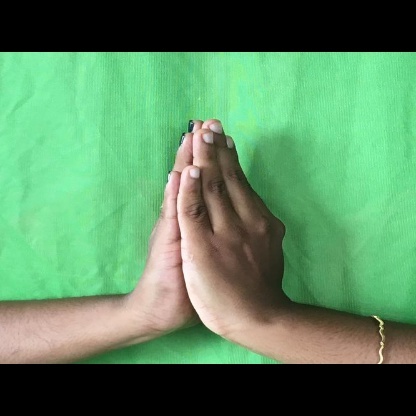
Mudra: Anjali